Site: brandenburg
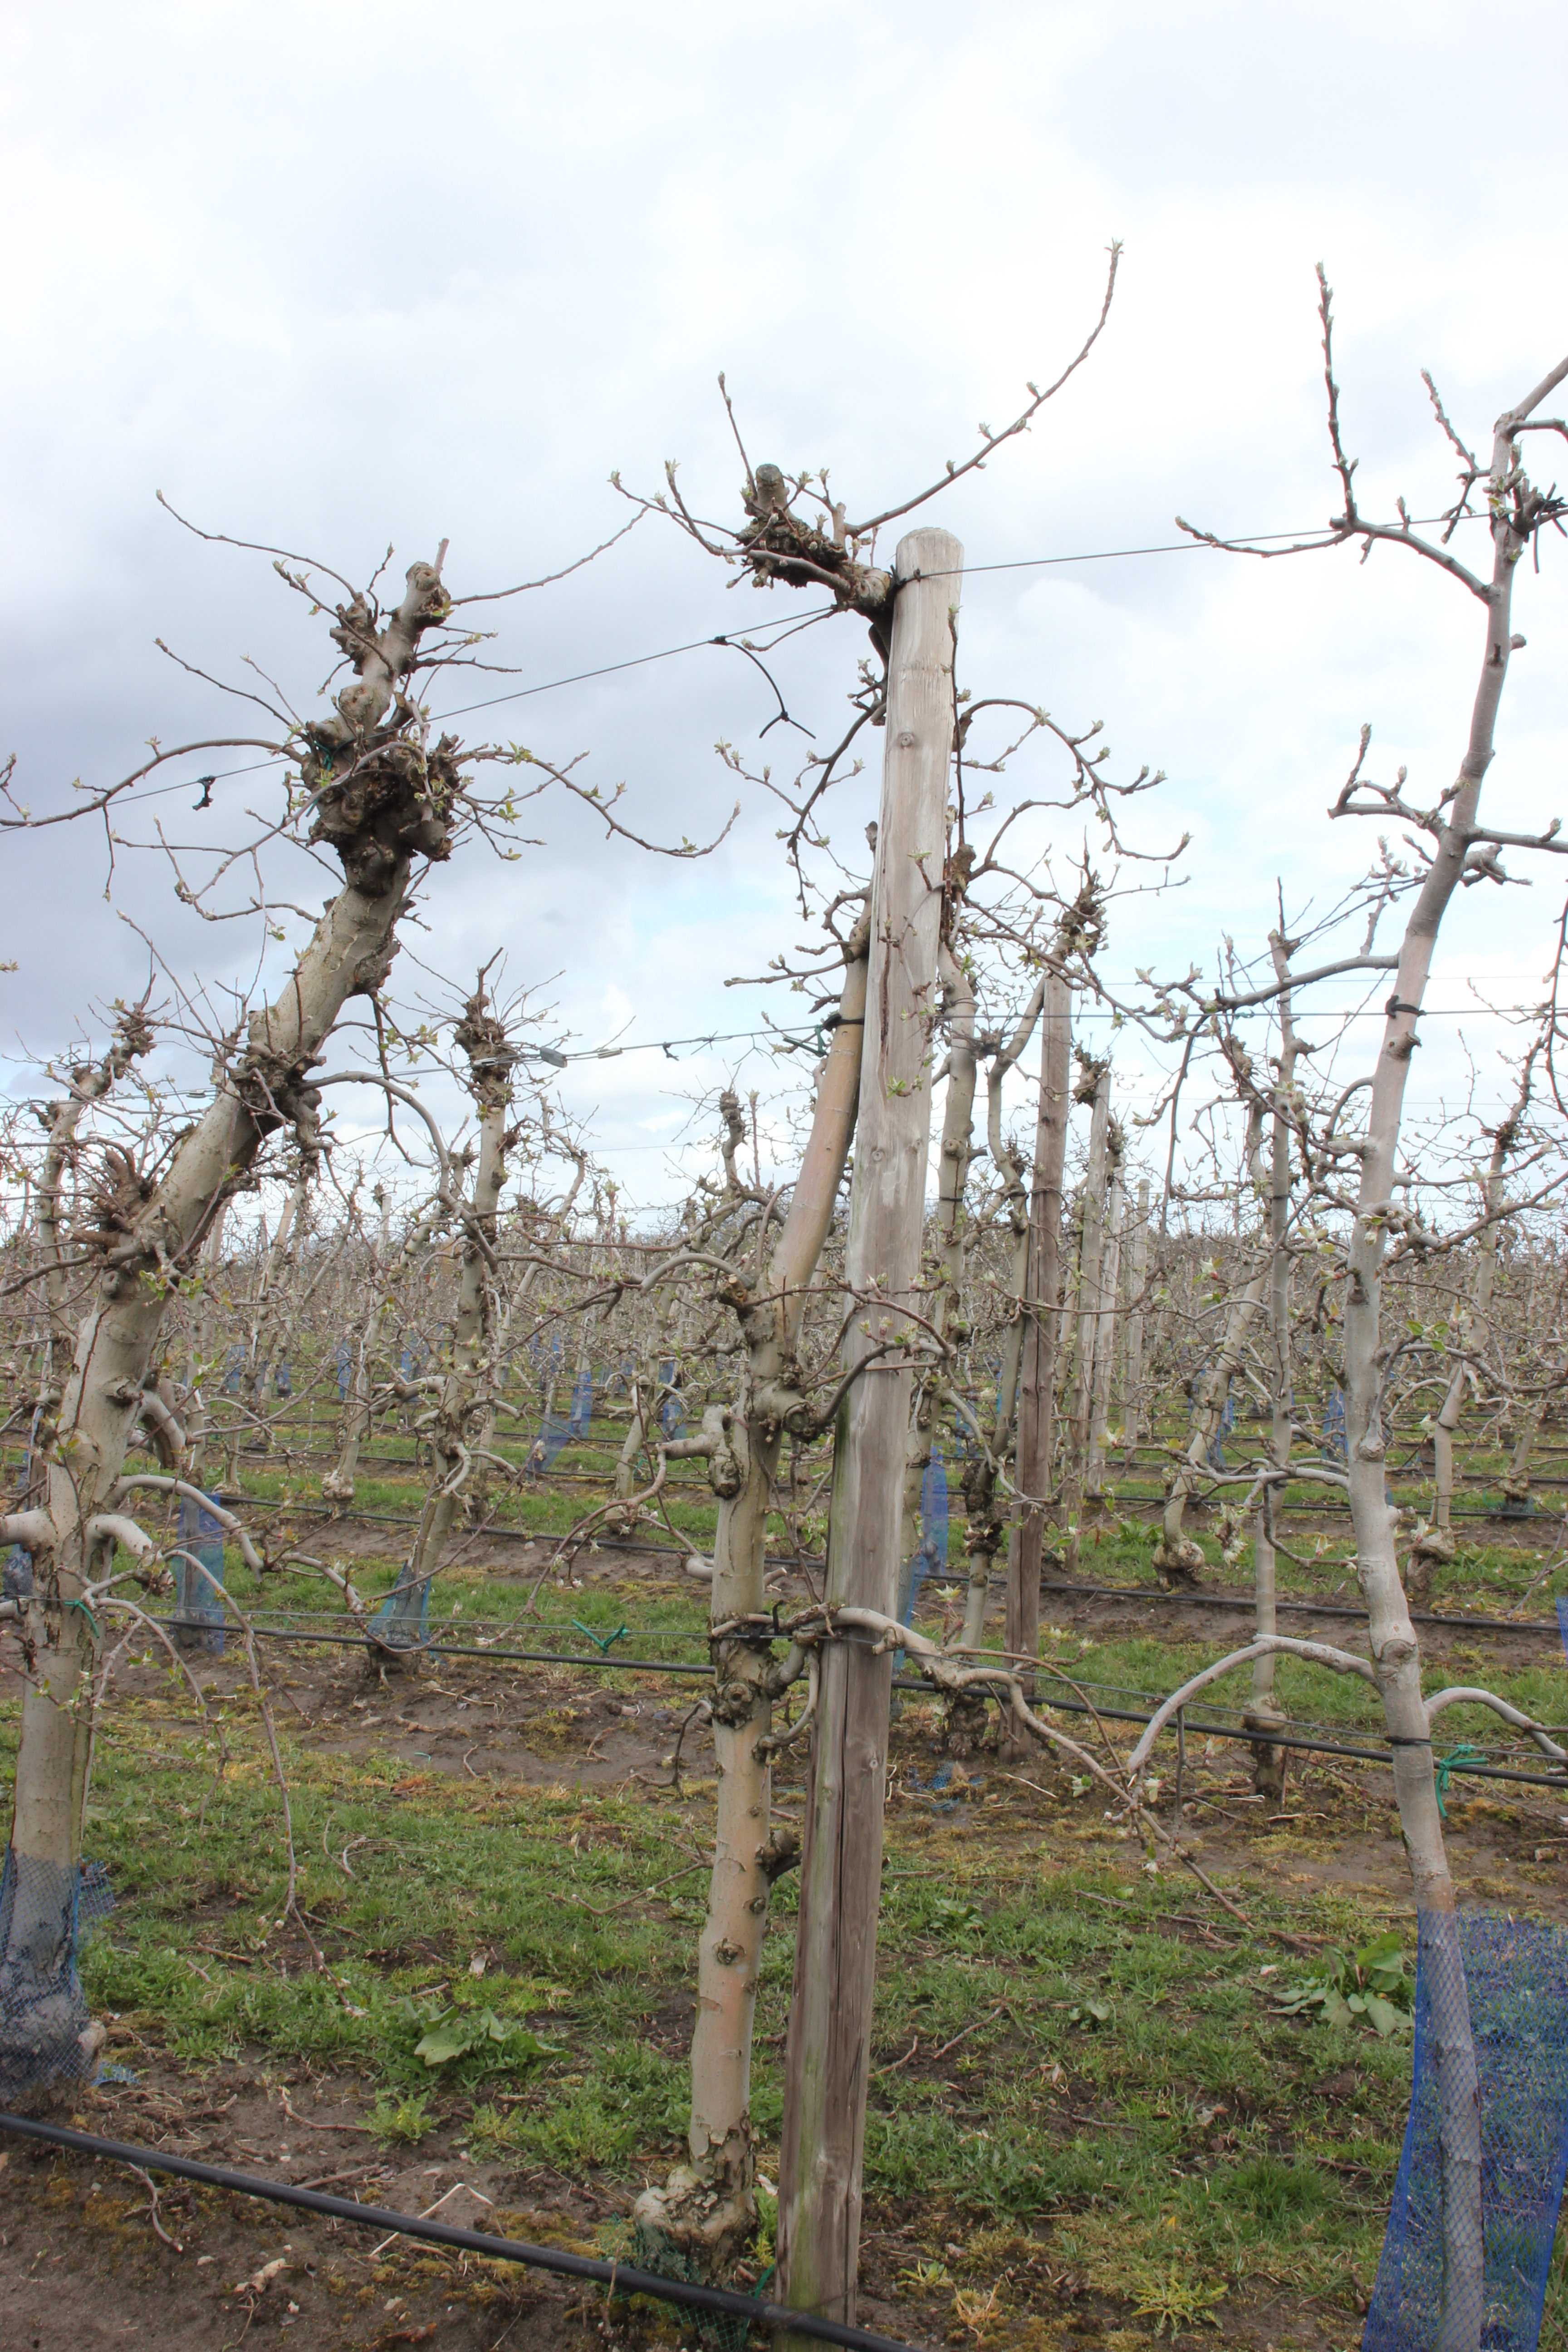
Growth stage (BBCH 55): Inflorescence emergence